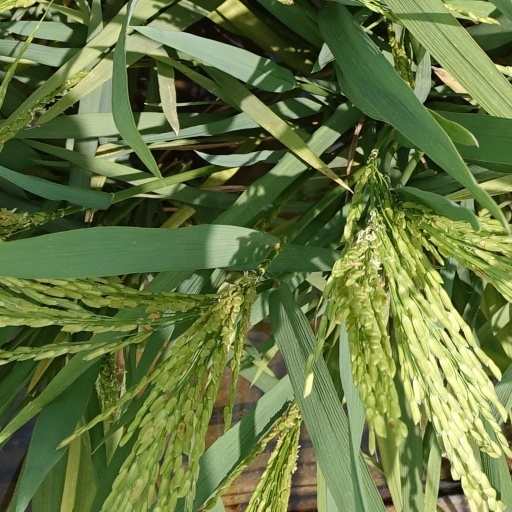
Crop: rice